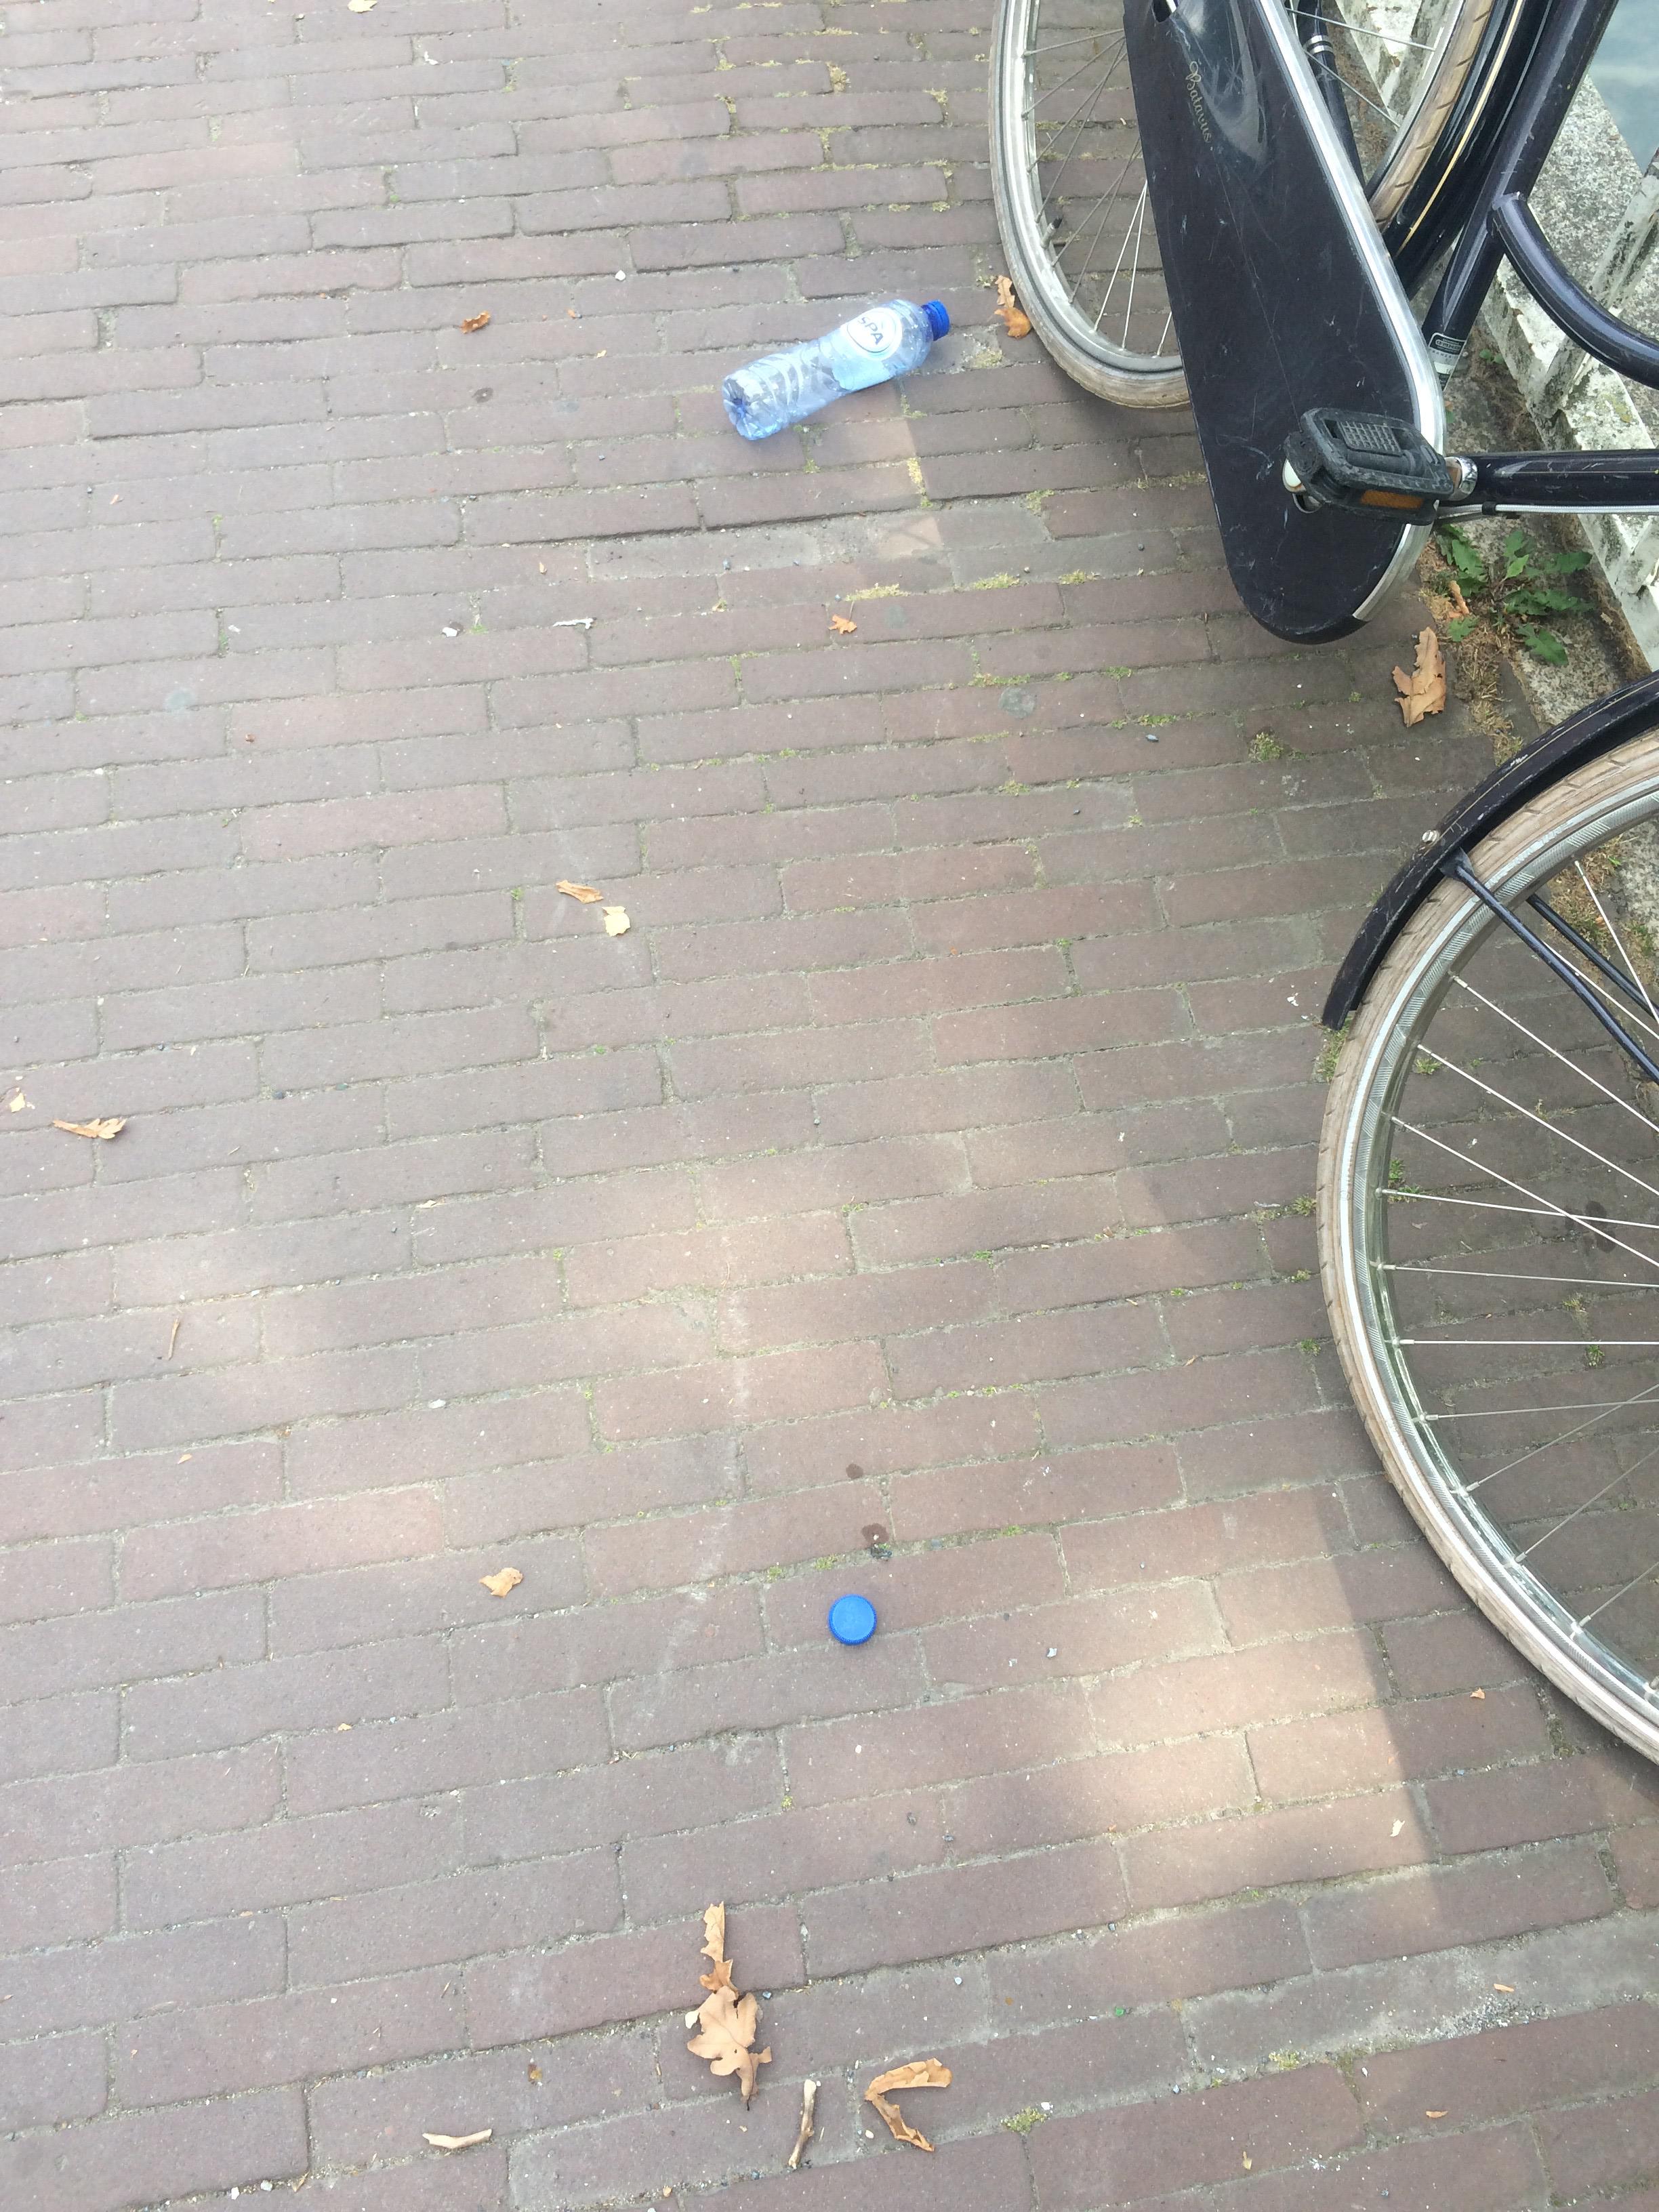
Object: Plastic bottle cap (Bottle cap)

Object: Clear plastic bottle (Bottle)

Object: Plastic bottle cap (Bottle cap)